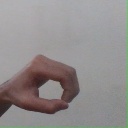
अक्षर: औ